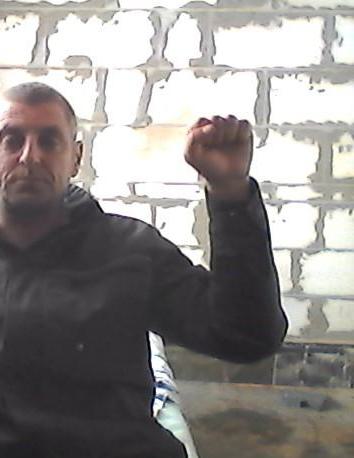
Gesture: fist